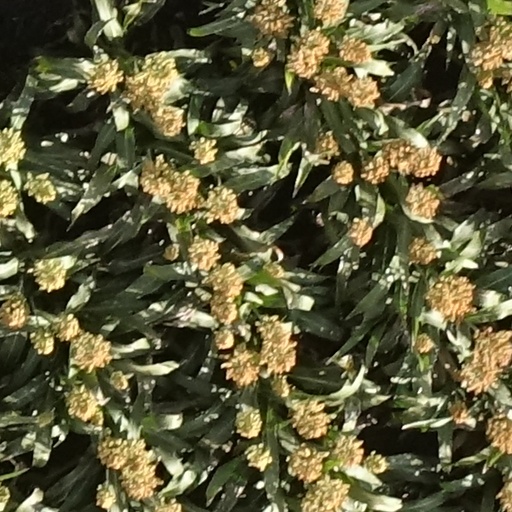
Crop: sorghum